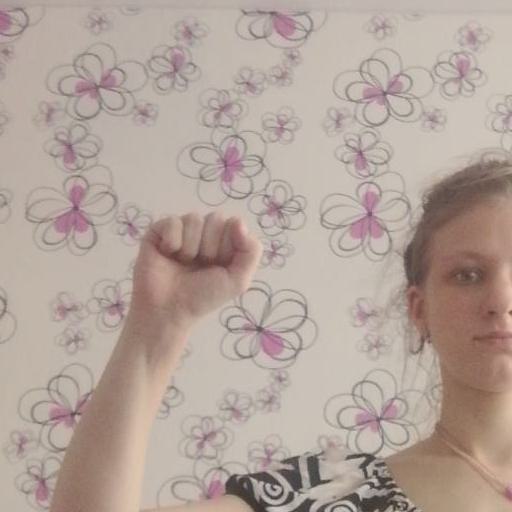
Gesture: fist